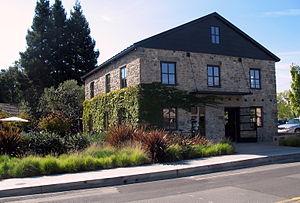
Ceci est la liste des lieux historiques inscrits sur le registre national dans le comté de Napa en Californie.